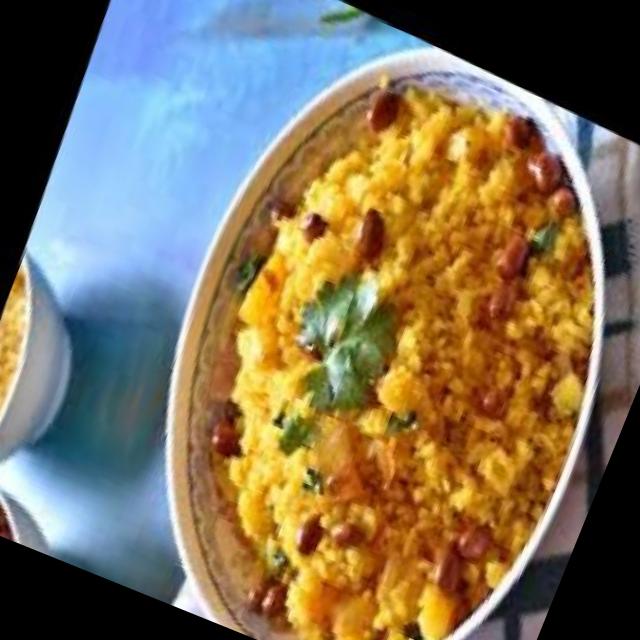
Dish: poha